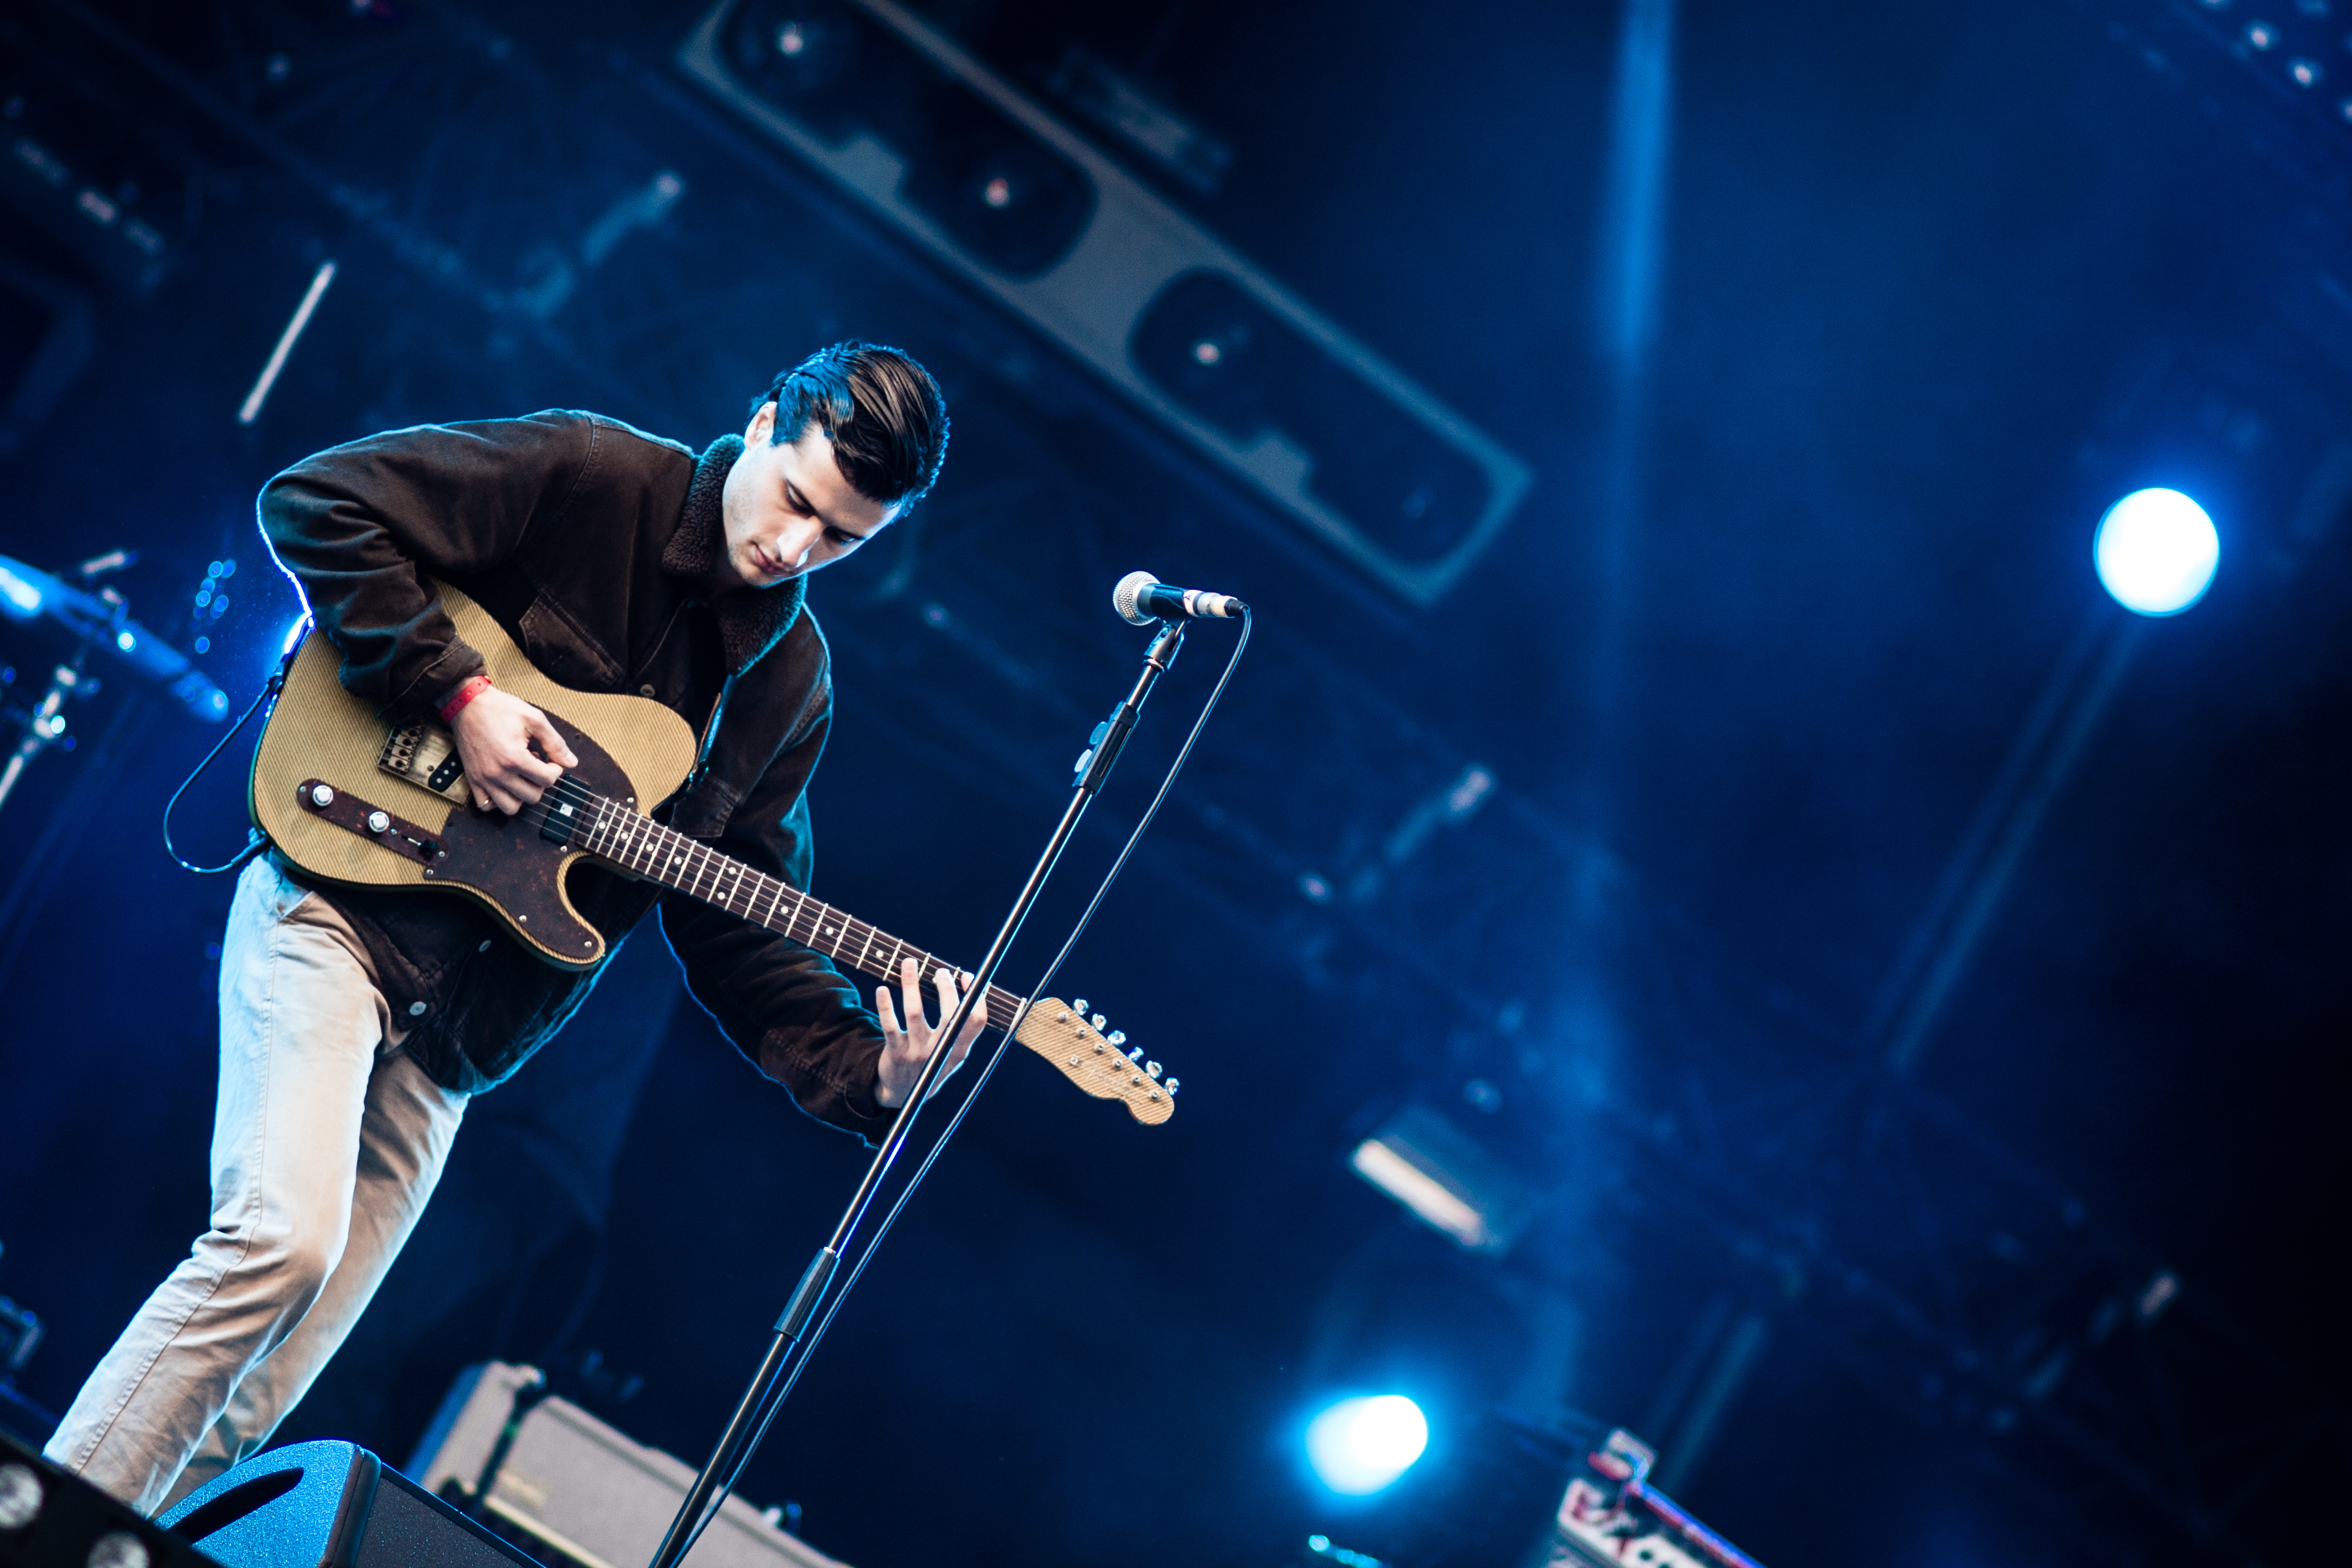
music, guitar, concert, live, canon, blue, musician, performance art, festival, 40d, gig, stage, 2012, fete, humanit, bb, brunes, bbbrunes, ftehuma, performance, bassist, singing, event, guitarist, drums, drummer, entertainment, performing arts, singer songwriter, rock concert, musical theatre